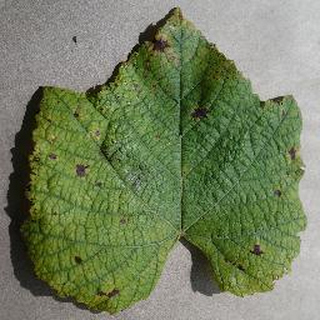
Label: grape_leaf_blight